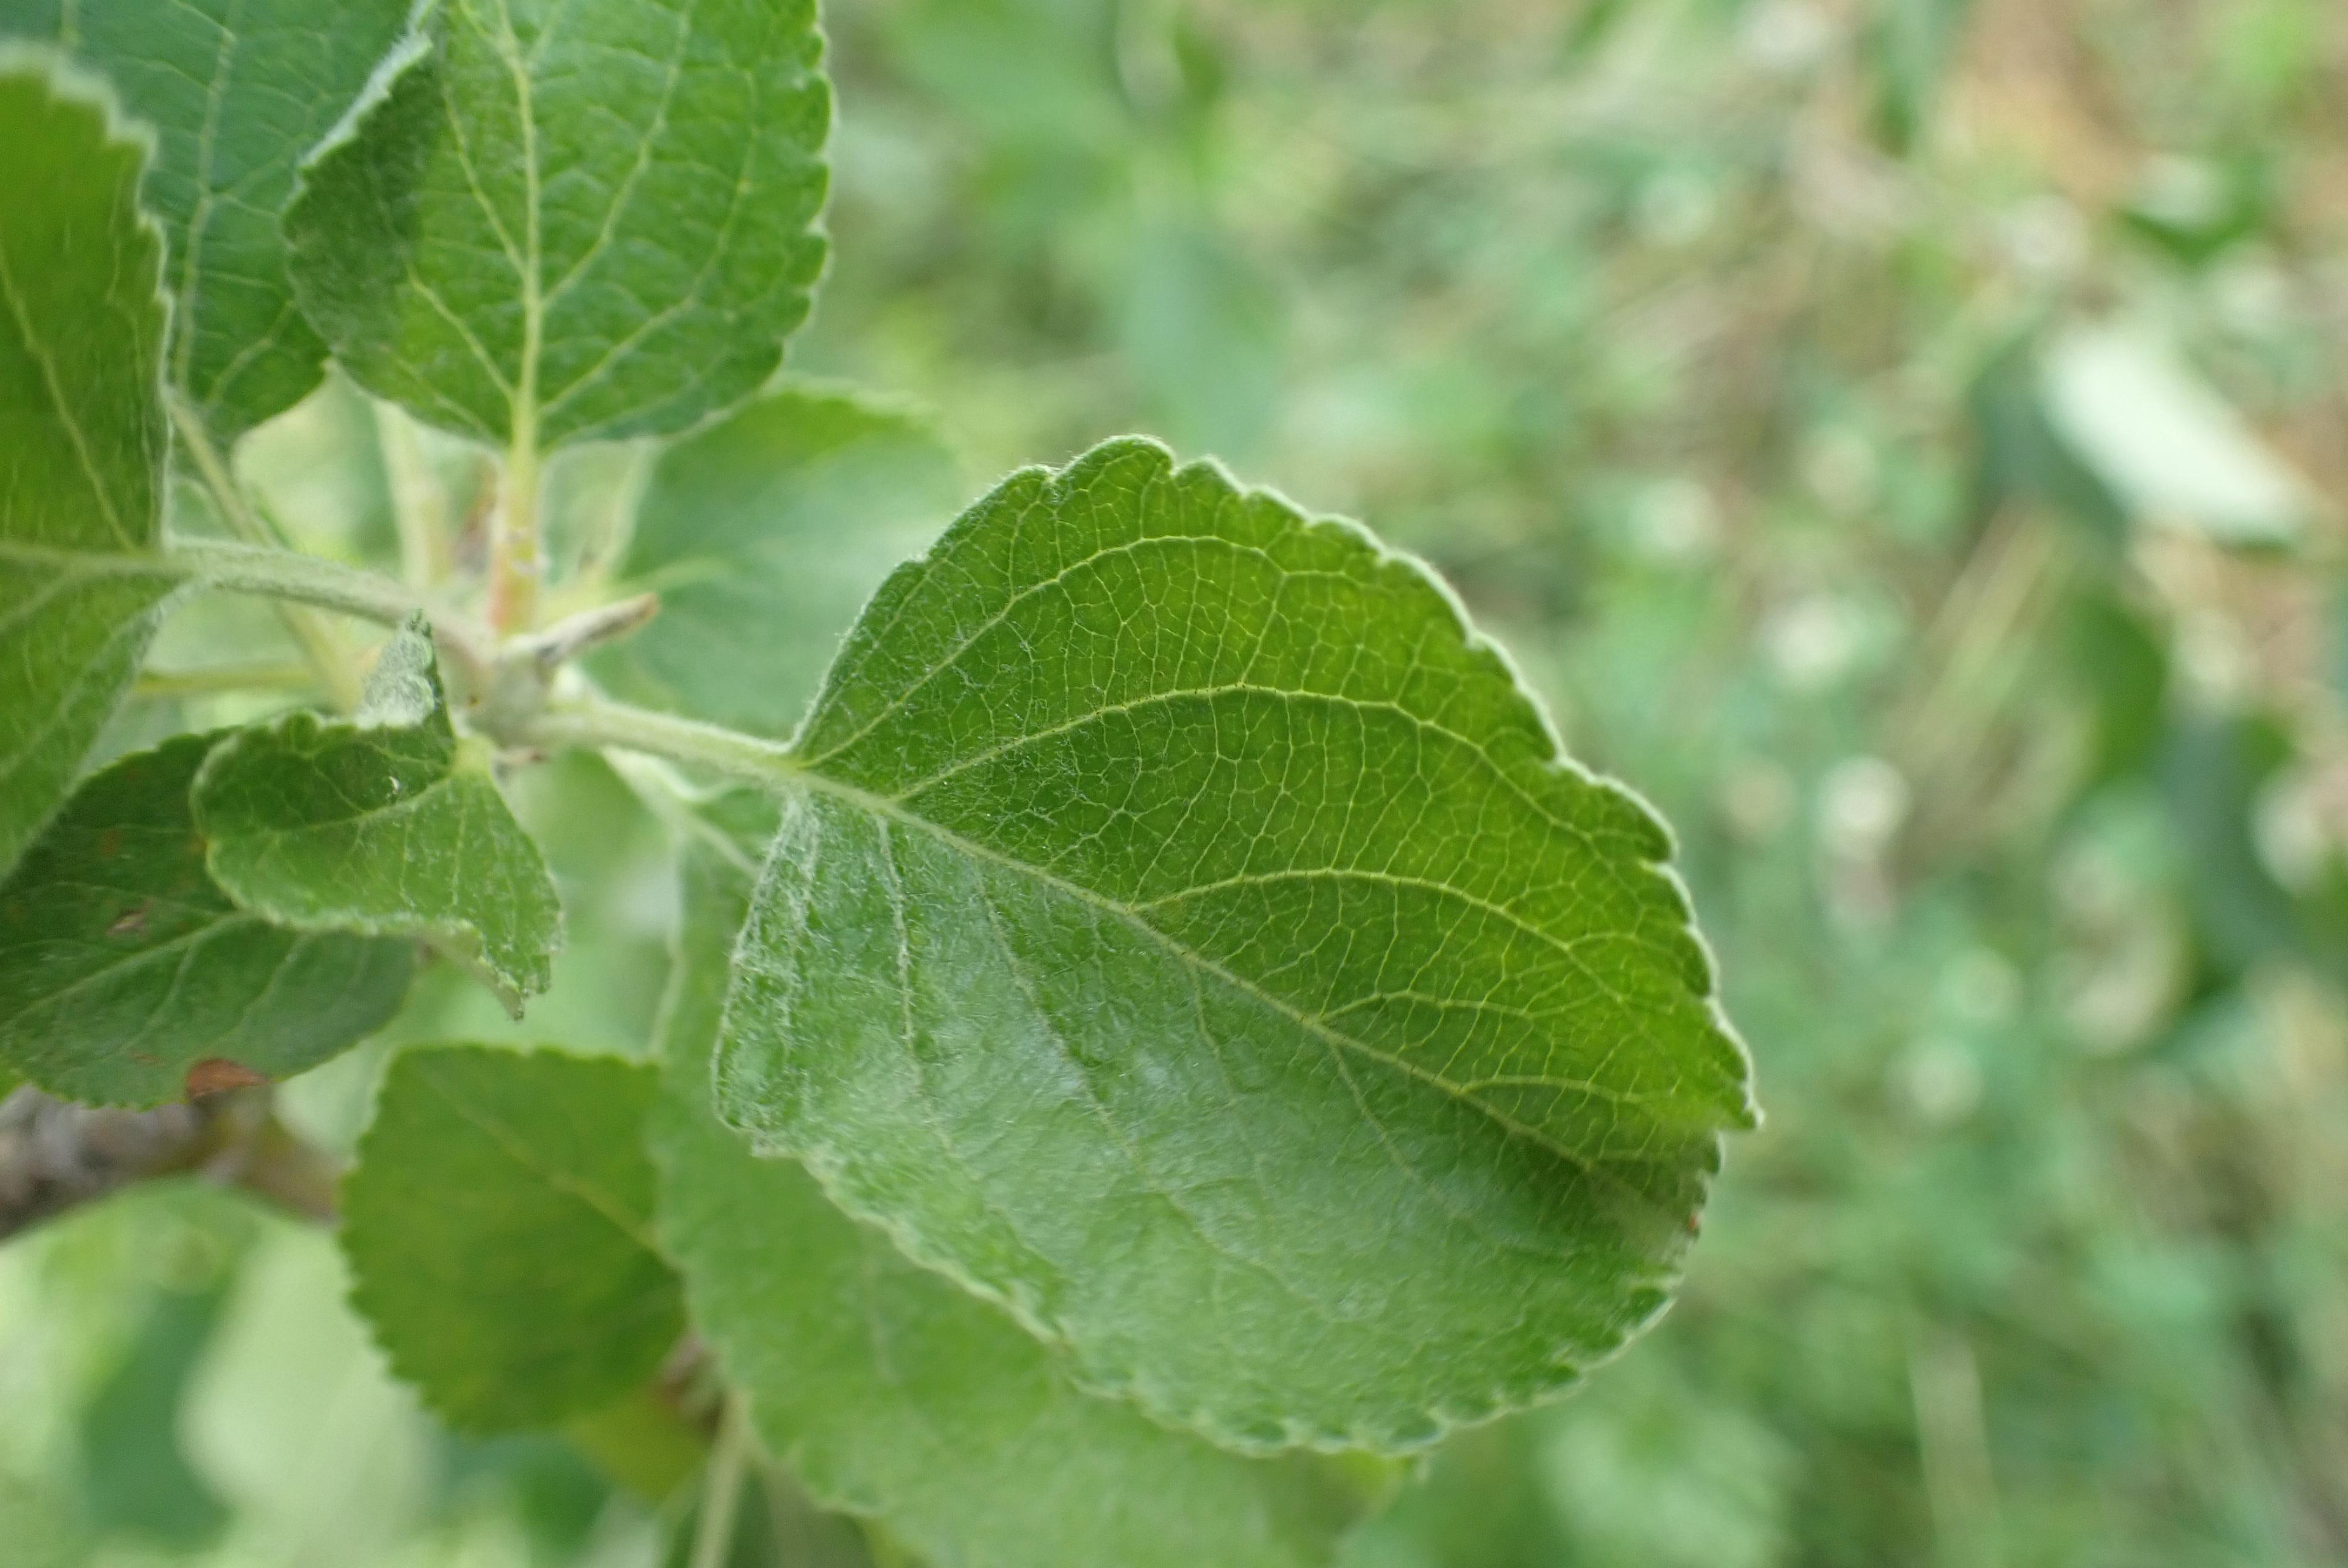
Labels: healthy